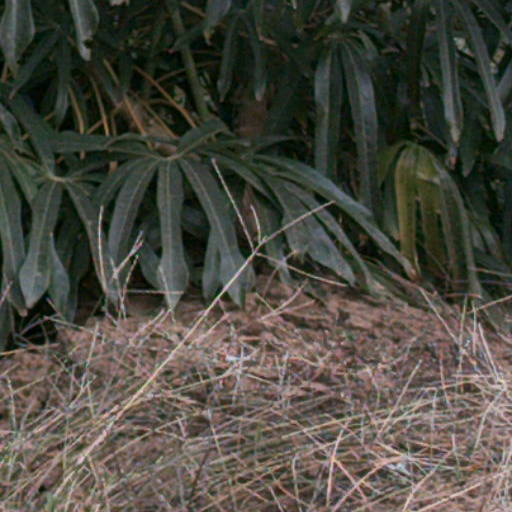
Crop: cassava